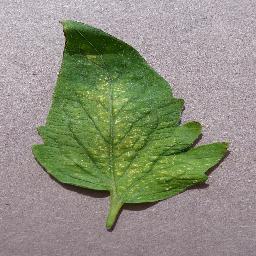
Label: Tomato___Spider_mites Two-spotted_spider_mite